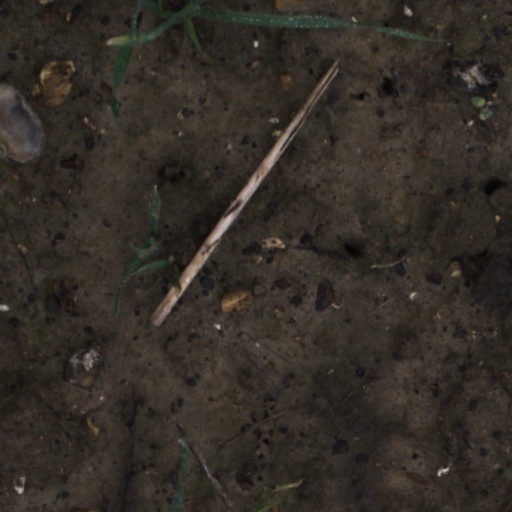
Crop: wheat